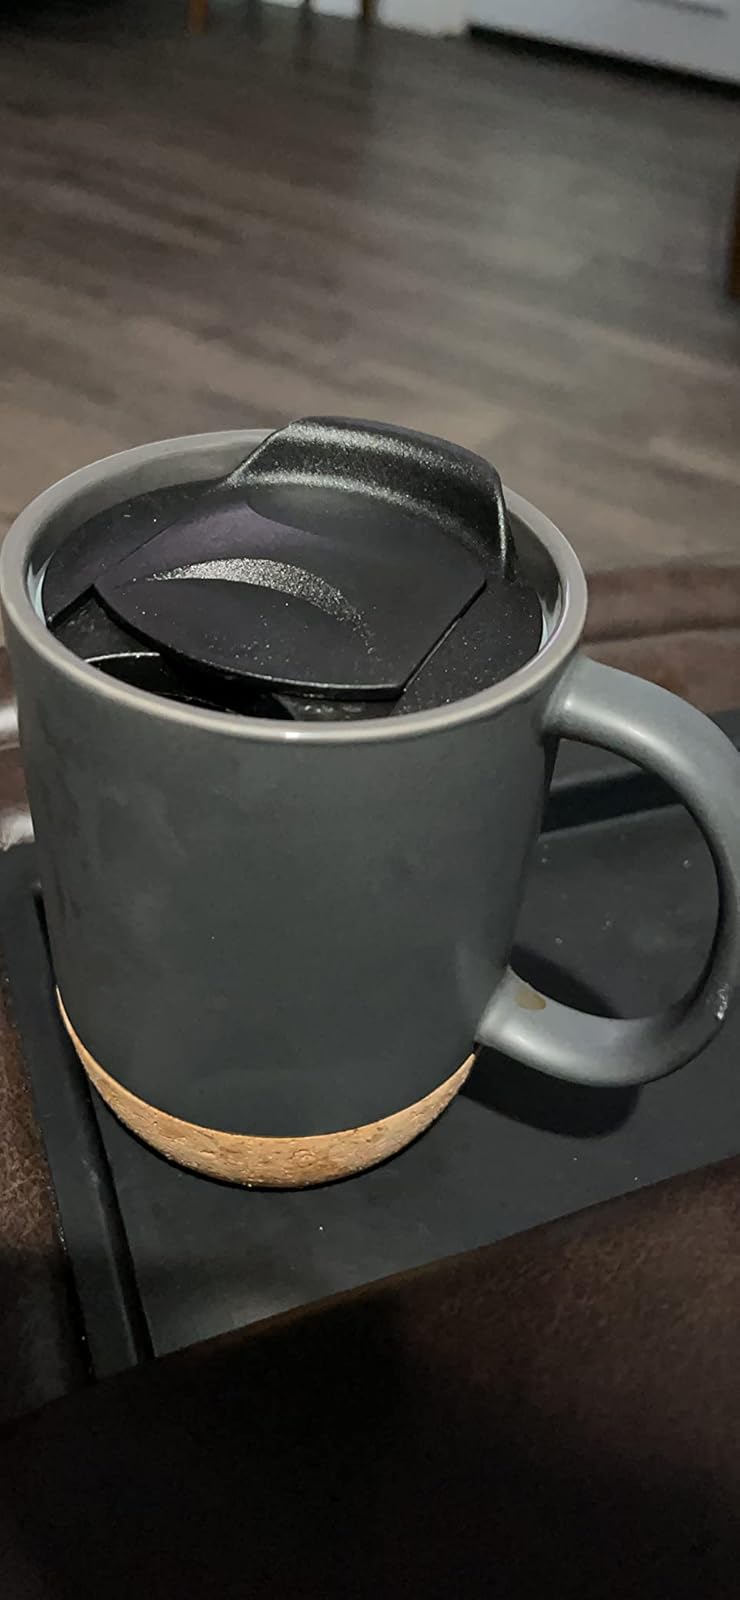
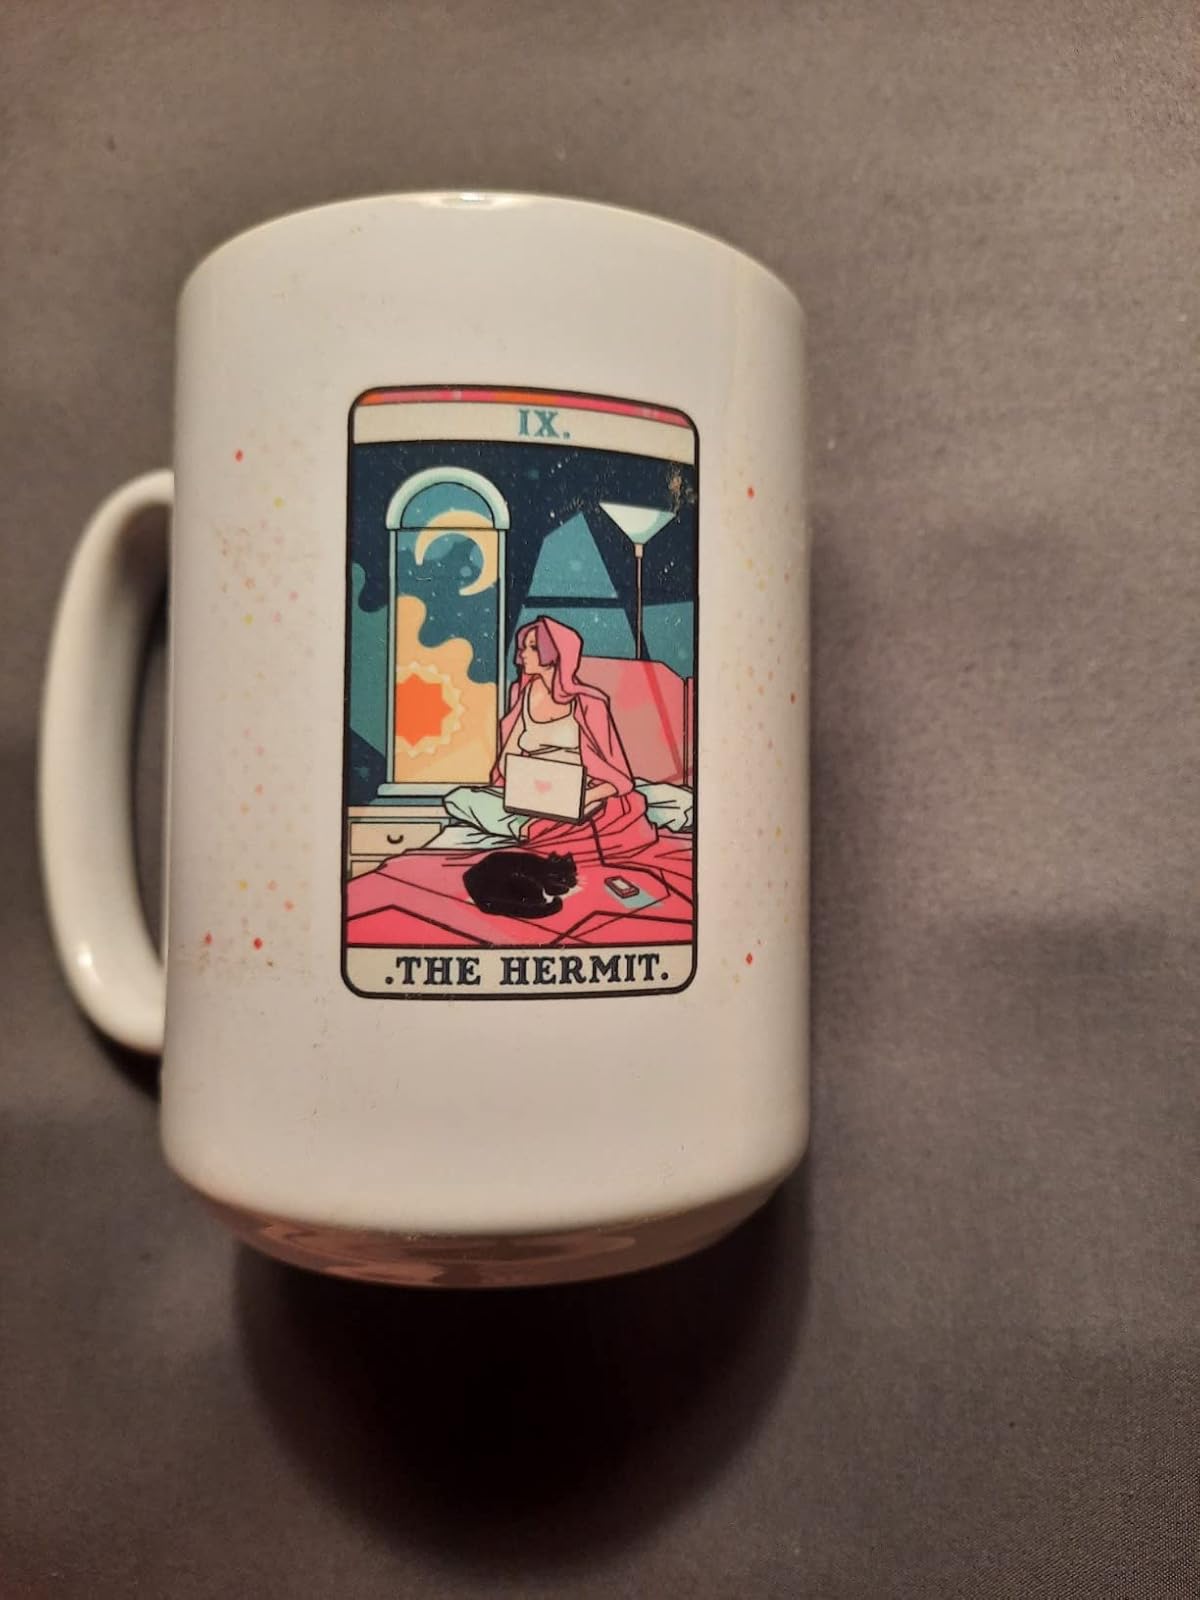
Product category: items_mug
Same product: no